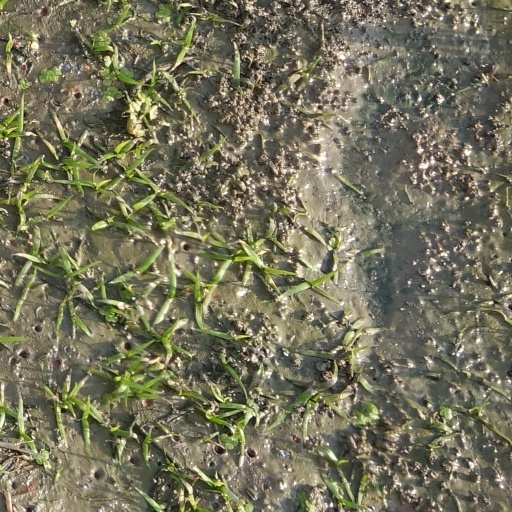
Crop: rice